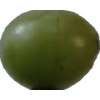
Label: grape